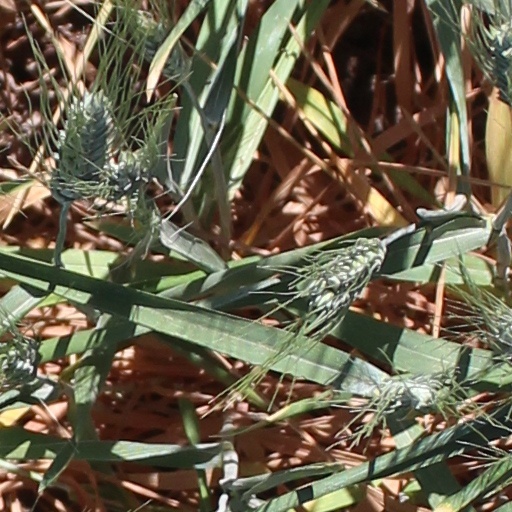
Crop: wheat